Minimal change disease

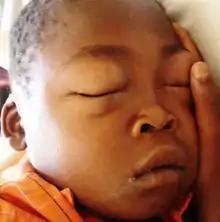
Periorbital edema that can be seen in minimal change disease

The first clinical sign of minimal change disease is usually edema with an associated increase in weight. The swelling may be mild but patients can present with edema in the lower half of the body, periorbital edema, swelling in the scrotal/labial area and anasarca in more severe cases. In older adults, patients may also present with acute kidney injury (20–25% of affected adults) and high blood pressure. Due to the disease process, patients with minimal change disease are also at risk of blood clots and infections.